Salaviinanpolttajat

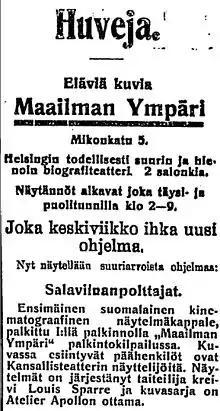
Advertisement for the film, published in the 31 May 1907 issue of "Helsingin Sanomat".

Salaviinanpolttajat ("The Moonshiners") is a 1907 Finnish film. It is generally considered to be the first fictional film made in Finland and in the Russian Empire and as such, the starting point of Finnish cinema industry. In 2017, a remake of the film was made based on the synopsis of the original film.